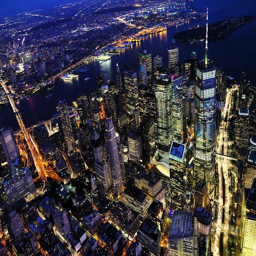
study shows that filming location is no longer the safest city